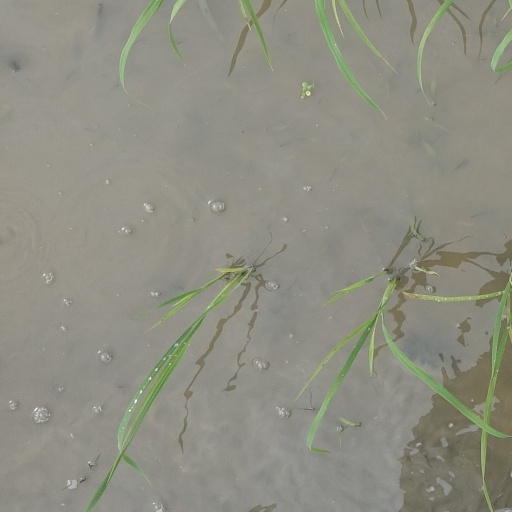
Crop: rice